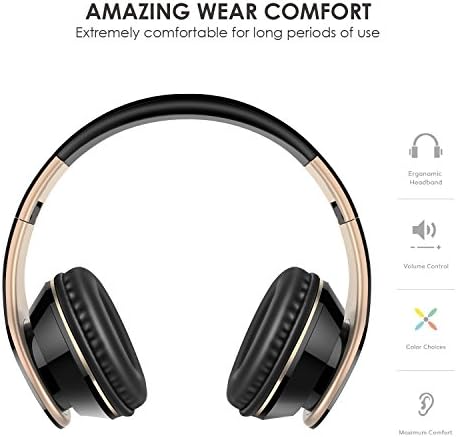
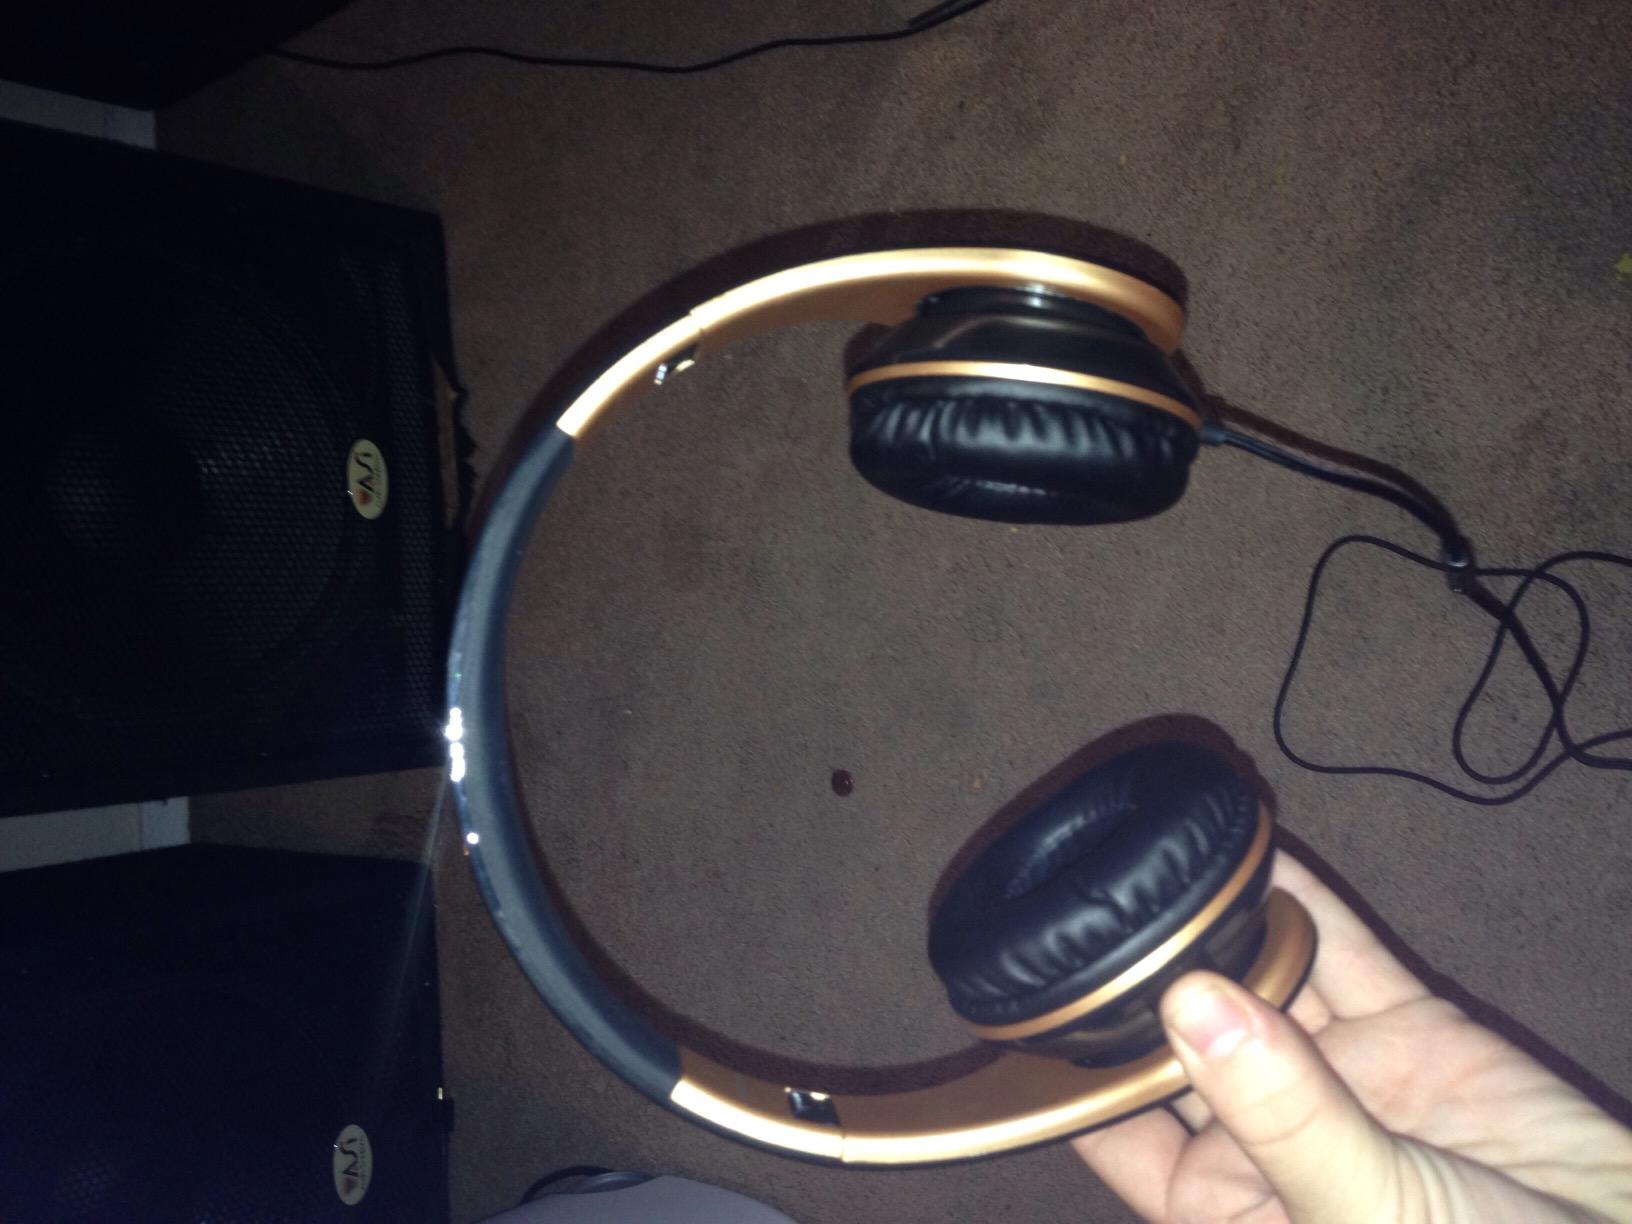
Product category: headphones
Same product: yes